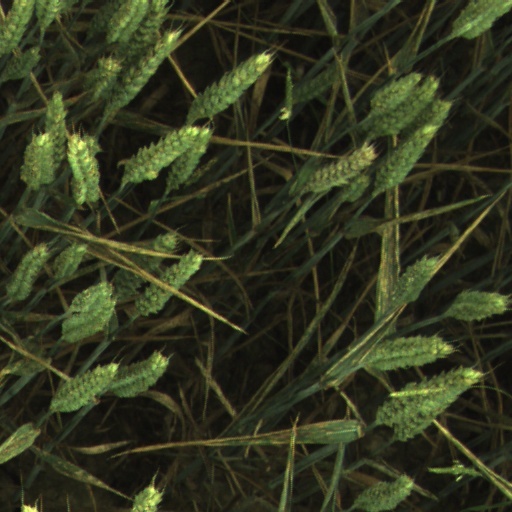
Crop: wheat